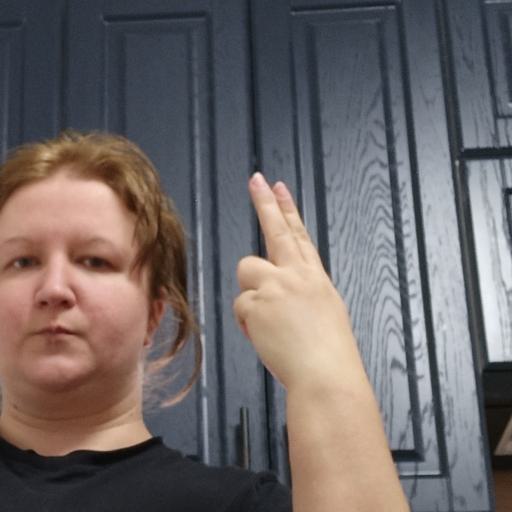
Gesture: two_up_inverted